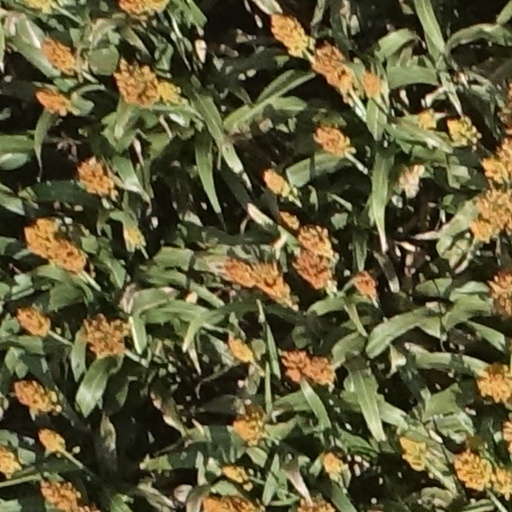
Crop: sorghum